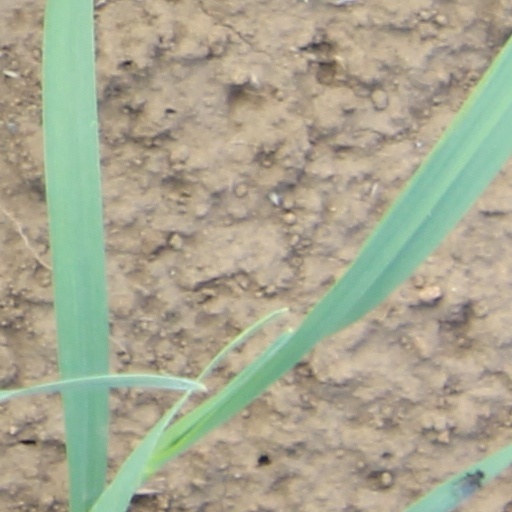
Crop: wheat